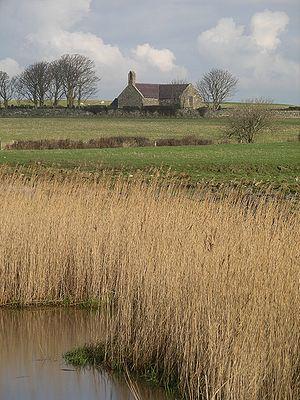
Llanfaglan est le nom d'un village gallois près de Caernarfon, sur les bords du Menai, dans le Gwynedd.